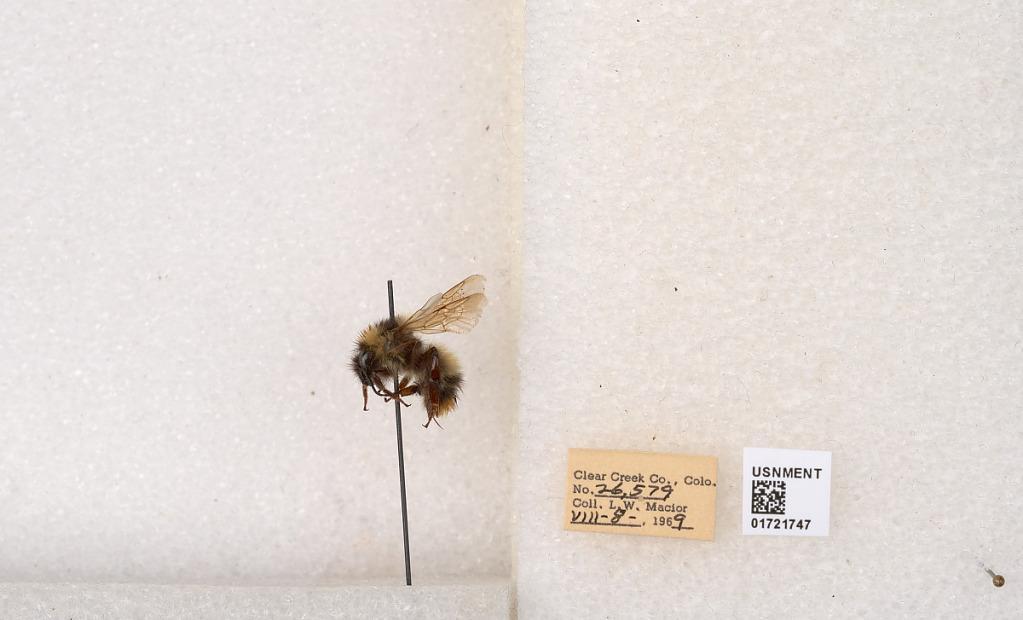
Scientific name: Bombus kirbyellus
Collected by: L. Macior
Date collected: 1969-8-8
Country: United States
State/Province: Colorado
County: Clear Creek
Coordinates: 39.6891, -105.644